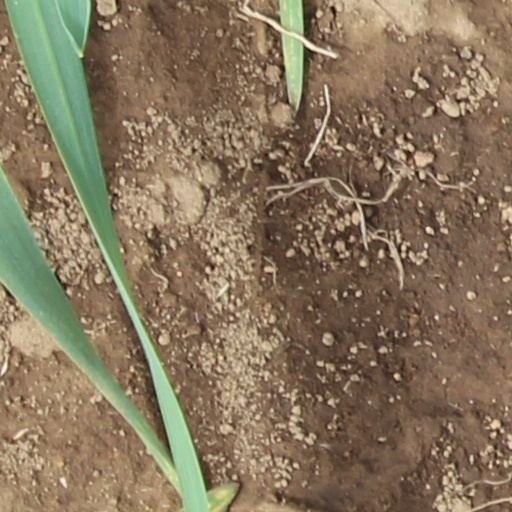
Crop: wheat